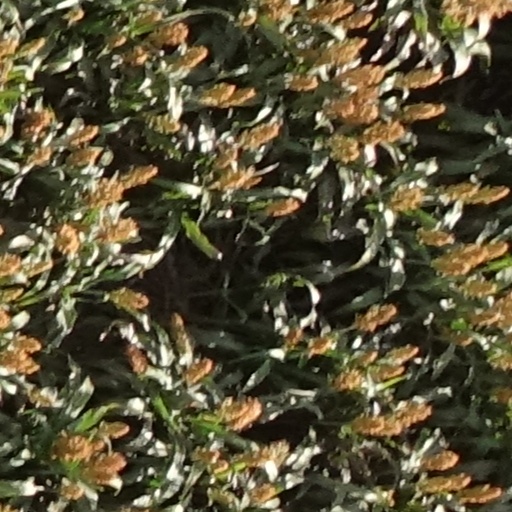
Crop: sorghum